Eppstein

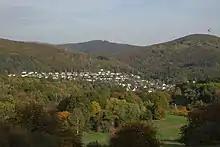
Northern part of Ehlhalten underneath "Spitzeberg" mountain (449,5 m) on the left; "Atzelberg" (506,7 m) on the right, in the middle of the background "Eichkopf" near Ruppertshain (563,3 m, highest mountain of Main-Taunus-Kreis district)

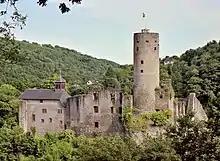
Ruins of Eppstein castle. View from north-western direction

Bremthal has a rapid-transit railway stop on line S2. With approximately 5000 inhabitants, Bremthal is the most populous quarter of Eppstein, and is the economic and cultural centre. Bremthal has several associations e.g. a brass band, Germania singing association, Liederkranz singing association, an association of small animal breeders and a volunteer fire brigade.